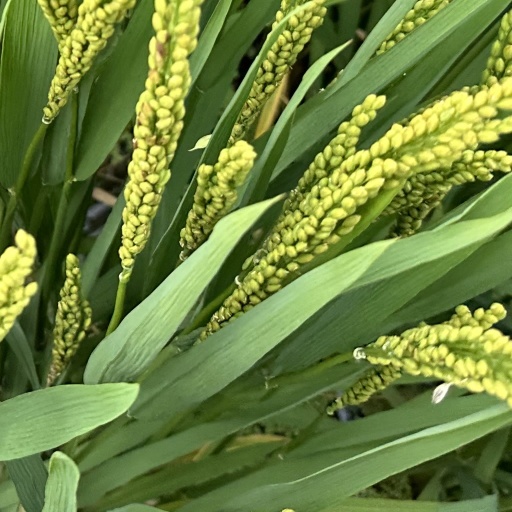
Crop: rice